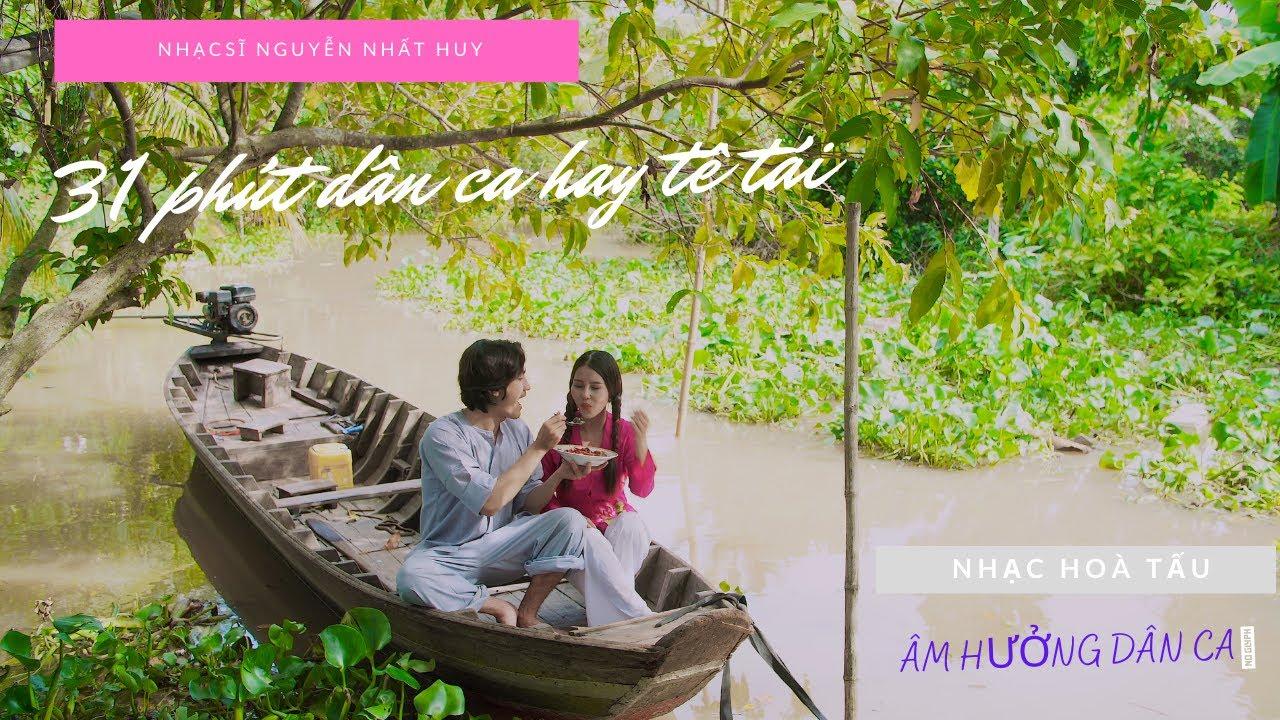
một người phụ nữ đang được một người đàn ông đút cho ăn